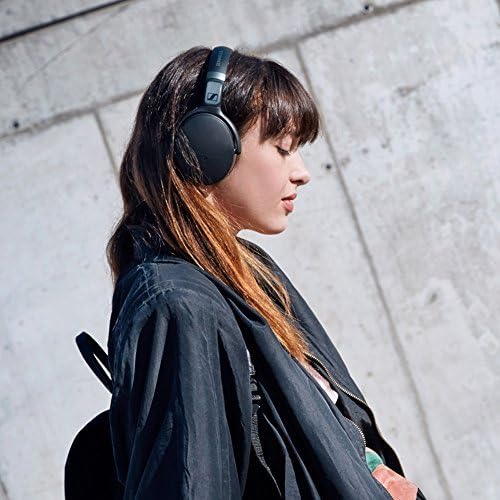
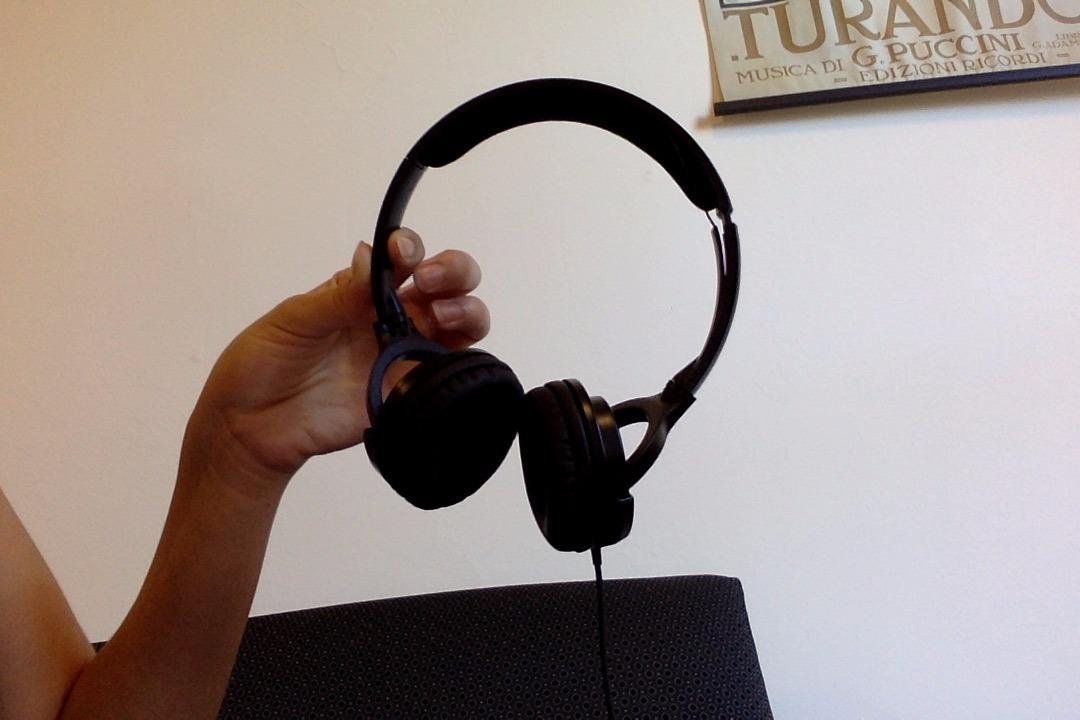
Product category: headphones
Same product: no